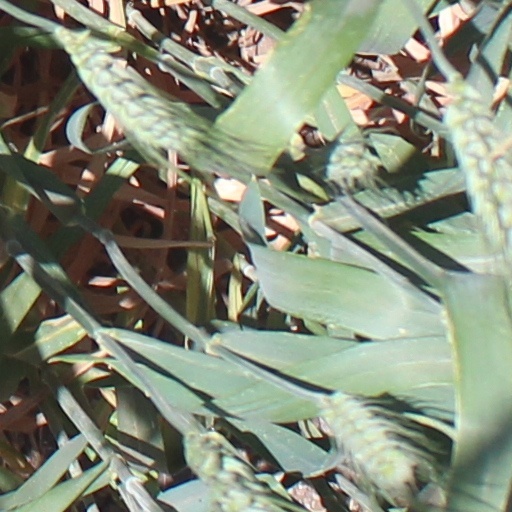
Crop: wheat